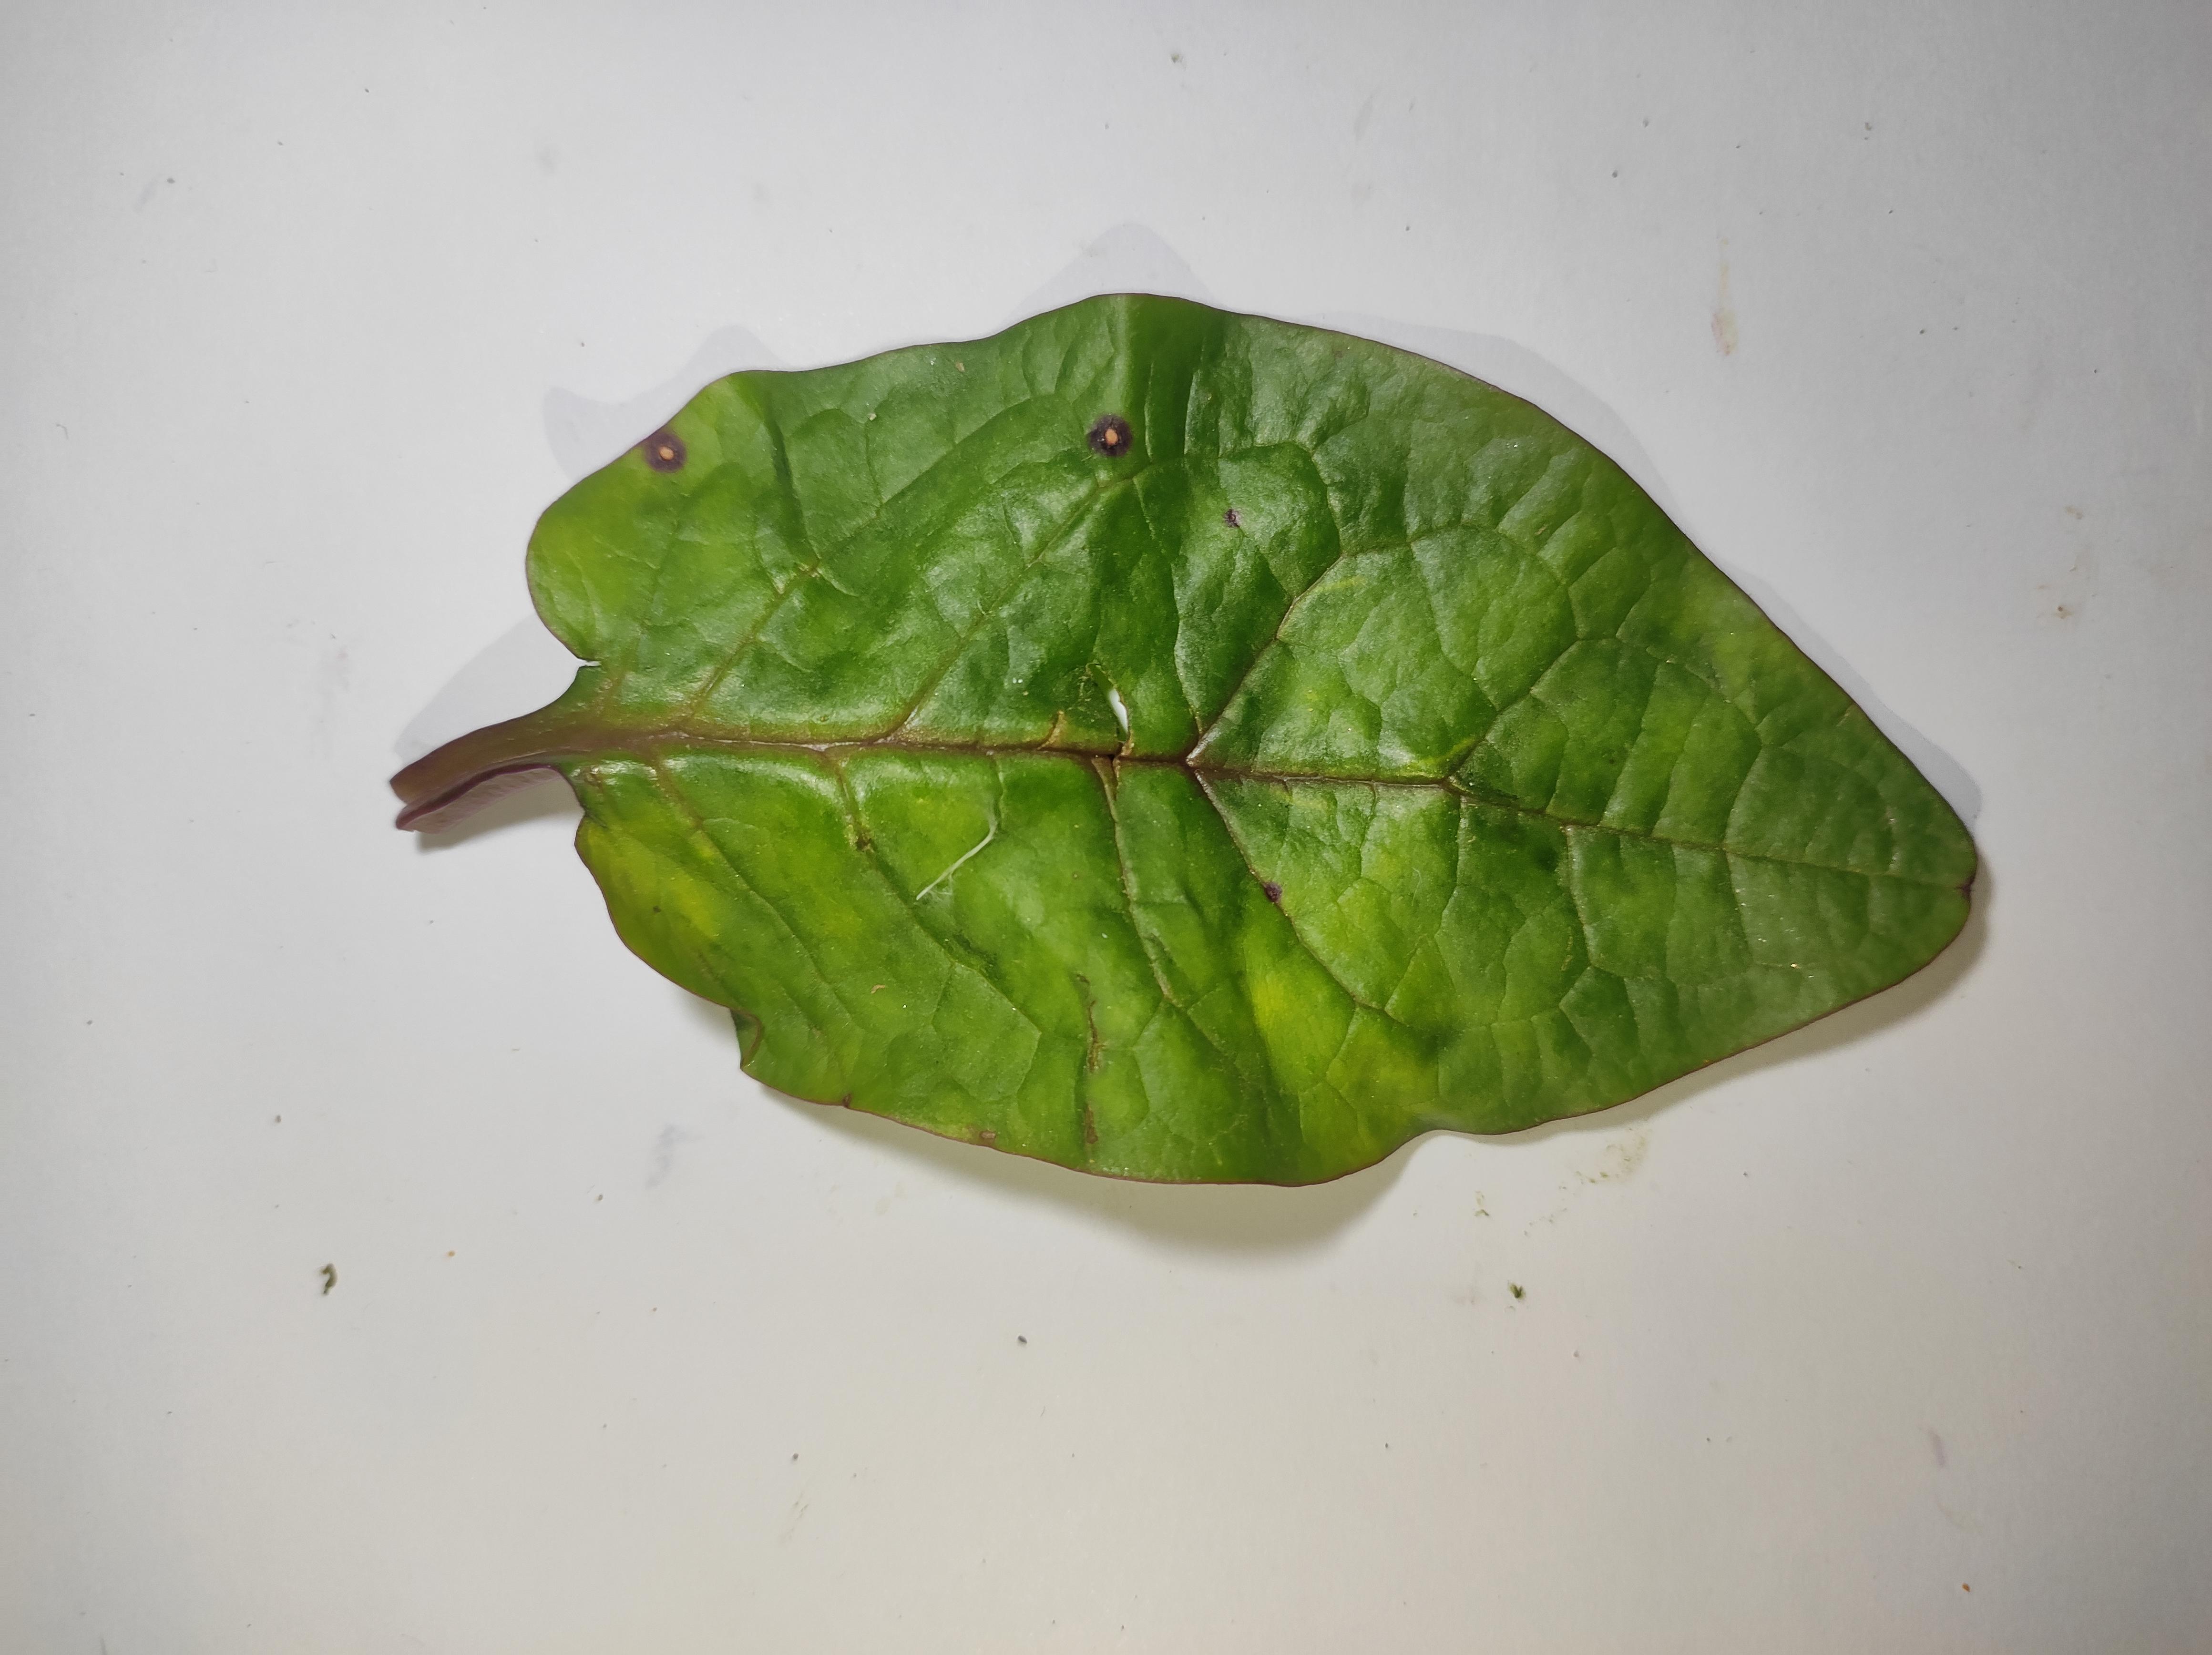
Label: anthracnose_leaf_spot